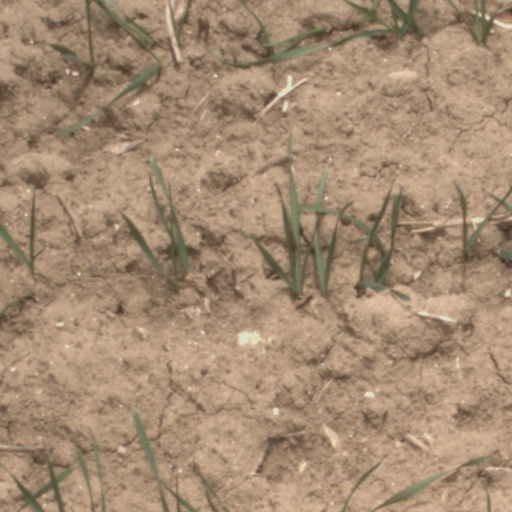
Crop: wheat